Clarkston Tithing Granary

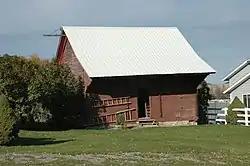
Granary at original location in October 2016

The Clarkston Tithing Granary, at 10212 N. 8700 West in Clarkston, Utah was built in 1905 to house in kind tithing donations by the Church of Jesus Christ of Latter-day Saints. It was listed on the National Register of Historic Places in 1985.